The Go-Getter (2007 film)

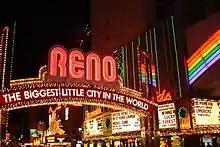
A scene with Pucci and Malone was filmed at the Reno Arch.

Four months before filming began, Hynes asked Barzun Donnelly to set US$20,000–25,000 aside from the film's budget so that he could perform a test shoot. Hynes, cinematographer Byron Shah, a camera assistant, and a stand-in for Mercer—as Pucci had not yet been cast—traveled to every location in the film except for Mexico. Over , they shot of film, testing different filters, lenses, film stocks, and shooting styles. Hynes wrote an 85-page shot list, "scop[ing] out" the entire film. He called the test shoot an "incredible boon" and remarked that "Not one frame of it ended up on the movie, but it paid for itself time and time again." After returning to Los Angeles, he visited each of the locations (including Mexico) again with the principal and technical crews.